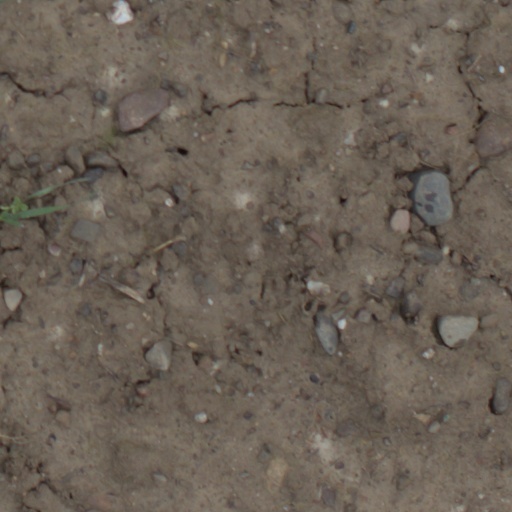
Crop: wheat